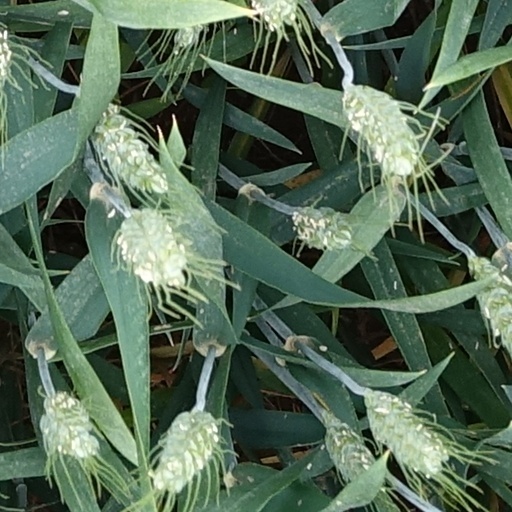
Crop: wheat